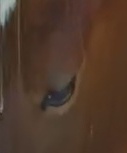
Face region: eyes (orbital_tightening_and_eye_area)
Pain indicator: obviously_present